2010 European Athletics Championships

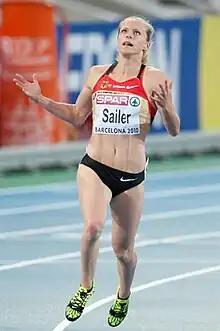
Verena Sailer

The women's medal standings were significantly altered after various post-race doping controversies. The following medals were revoked years after the event for doping cases, and assigned to the athletes who followed in the ranking.